Eglinton Country Park

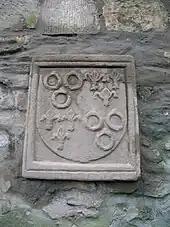
Restored coat of arms of the Montgomeries at Eglinton. The 'rings' represent the Eglinton family.

Eglin, Lord of Eglintoun is the first of the family recorded, living during the reign of King Malcolm Canmore who is better known for his father being King Duncan, murdered by Macbeth of Shakespeare fame. He may have been one of the Saxon barons who accompanied Malcolm (who died in 1093) on his successful return to Scotland. The name is also recorded as Eglun of Eglunstone in 1205; a Saxon name.